Health in Zimbabwe

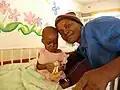
A mother and her child at Karanda Mission Hospital.

Inequalities in maternal health care are pervasive in the developing world, a fact that has led to questions about the extent of these disparities across socioeconomic groups. Under-five mortality remains a major public health challenge in sub-Saharan Africa and Zimbabwe is one of the countries in the region that failed to achieve Millennium Developmental Goal 4 in 2015. The number of maternal deaths in Zimbabwe in 2017 was 2100 which has not changed a lot from 2200 recorded in 2000. This shows how the Zimbabwean healthcare system is not really improving despite that this is a major fall from the 2900 recorded in 2008 when Zimbabwe's economy fell to the brink. A decrease in the number of maternal deaths was recorded starting in 2009 when the government of national unity resolved the political crises and saw Zimbabwe's economy getting better again and the introduction of the US dollar helped curb inflation. The modeled maternal mortality ratio estimate was 458 per 100,000 live births in 2017, whereas the SDG 3 target is 70 per 100,000. 78% of women in 2015 were attended by skilled healthcare staff during birth.